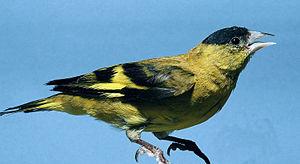
Le Chardonneret des Andes anciennement Tarin des Andes est une espèce de passereaux appartenant à la famille des Fringillidae.